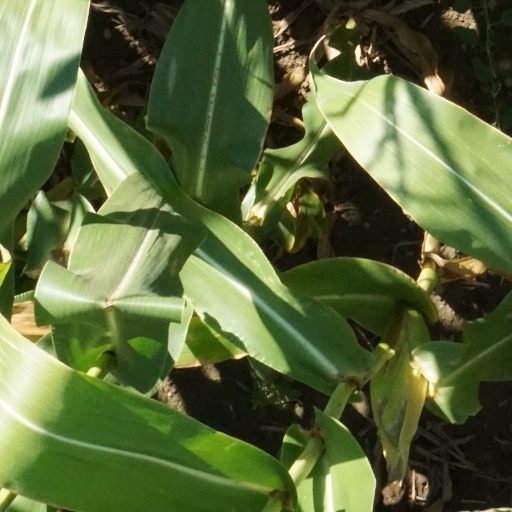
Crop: maize; corn